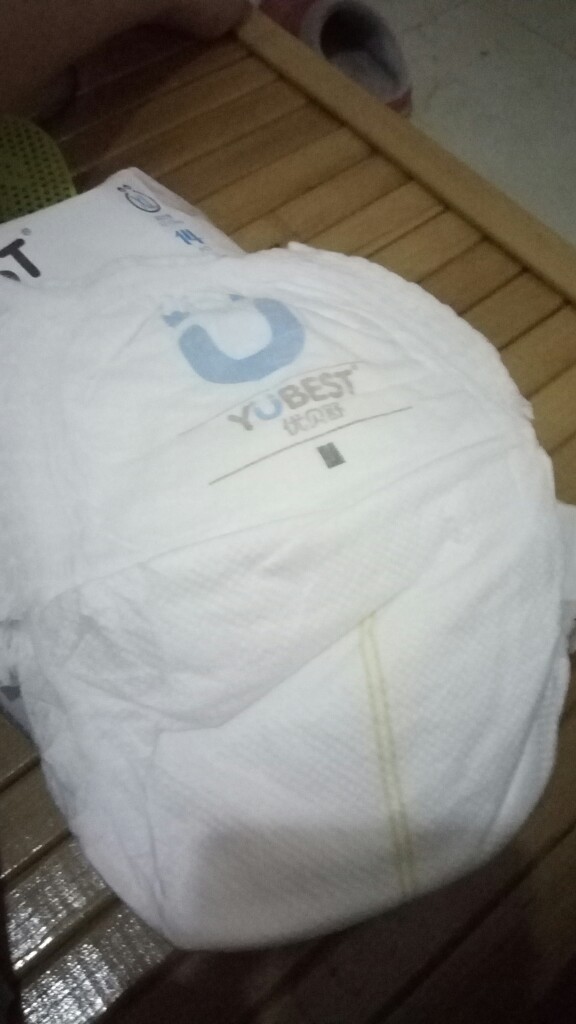
Label: trash